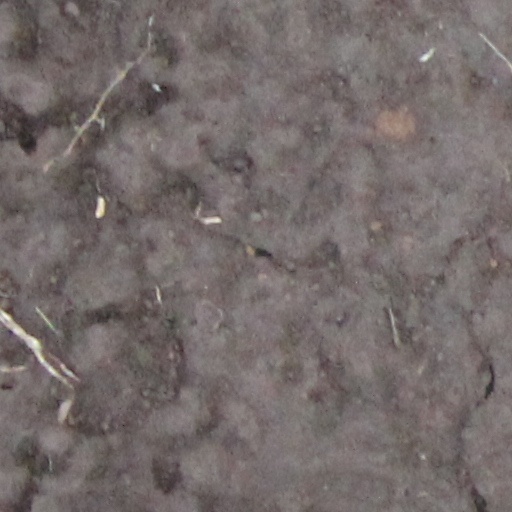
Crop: wheat